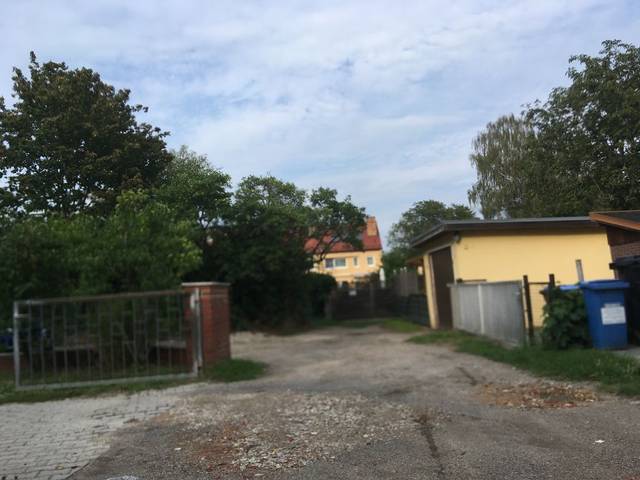
Region: Germany
Coordinates: 52.552, 13.506